Fields Medal

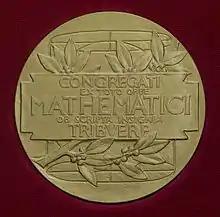
The reverse of the Fields Medal

The medal was designed by Canadian sculptor R. Tait McKenzie. It is made of 14KT gold, has a diameter of 63.5mm, and weighs 169g.